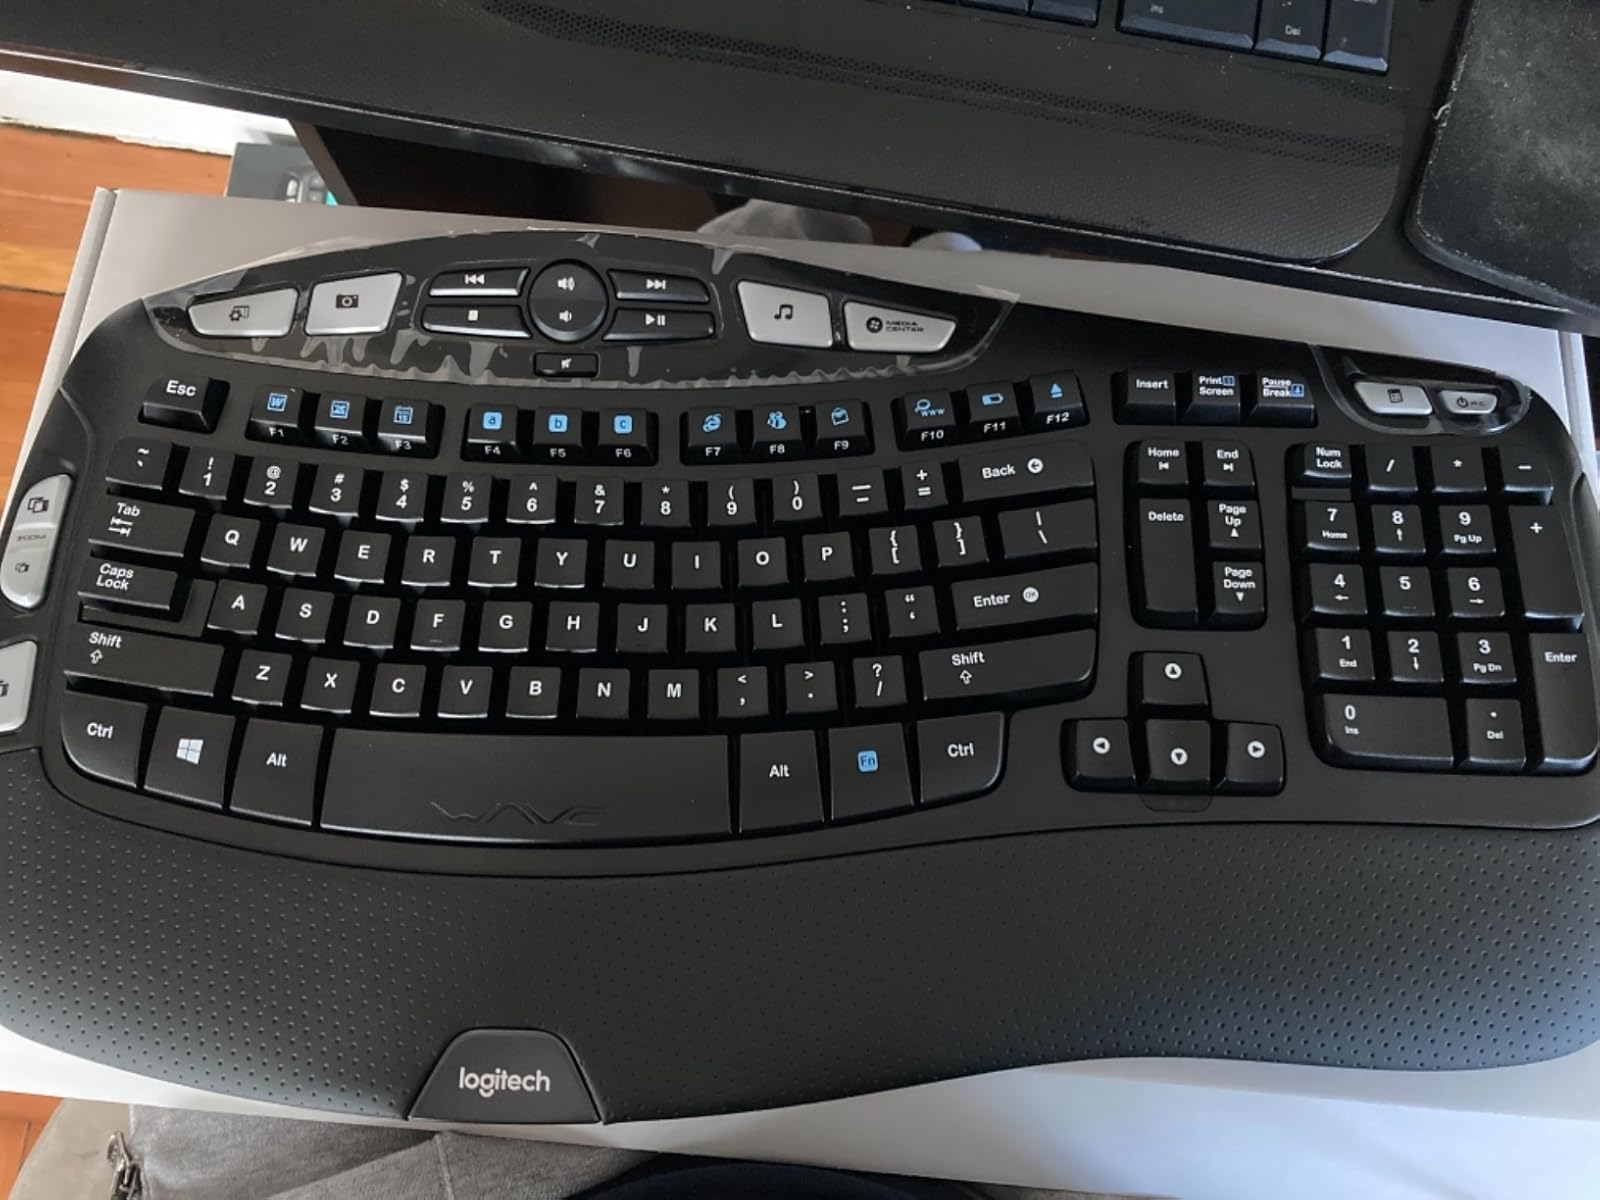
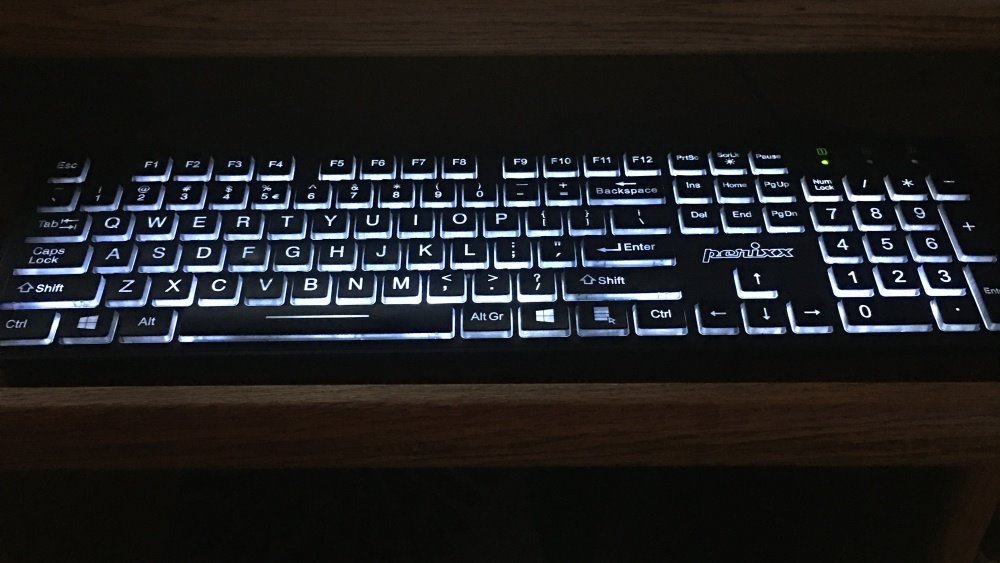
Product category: keyboard
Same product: no